Bald's eyesalve

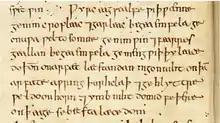
Recipe for Bald's eyesalve as written (in Old English) in "Bald's Leechbook"

Bald's eyesalve is an early medieval English medicine recorded in the 10th-century Anglo-Saxon "Bald's Leechbook". It is described as a treatment for a "wen", a cyst or lump in the eye. The ingredients include garlic, another "Allium" (it is unclear which), wine and bovine bile, crushed and mixed together before being left to stand for nine days.